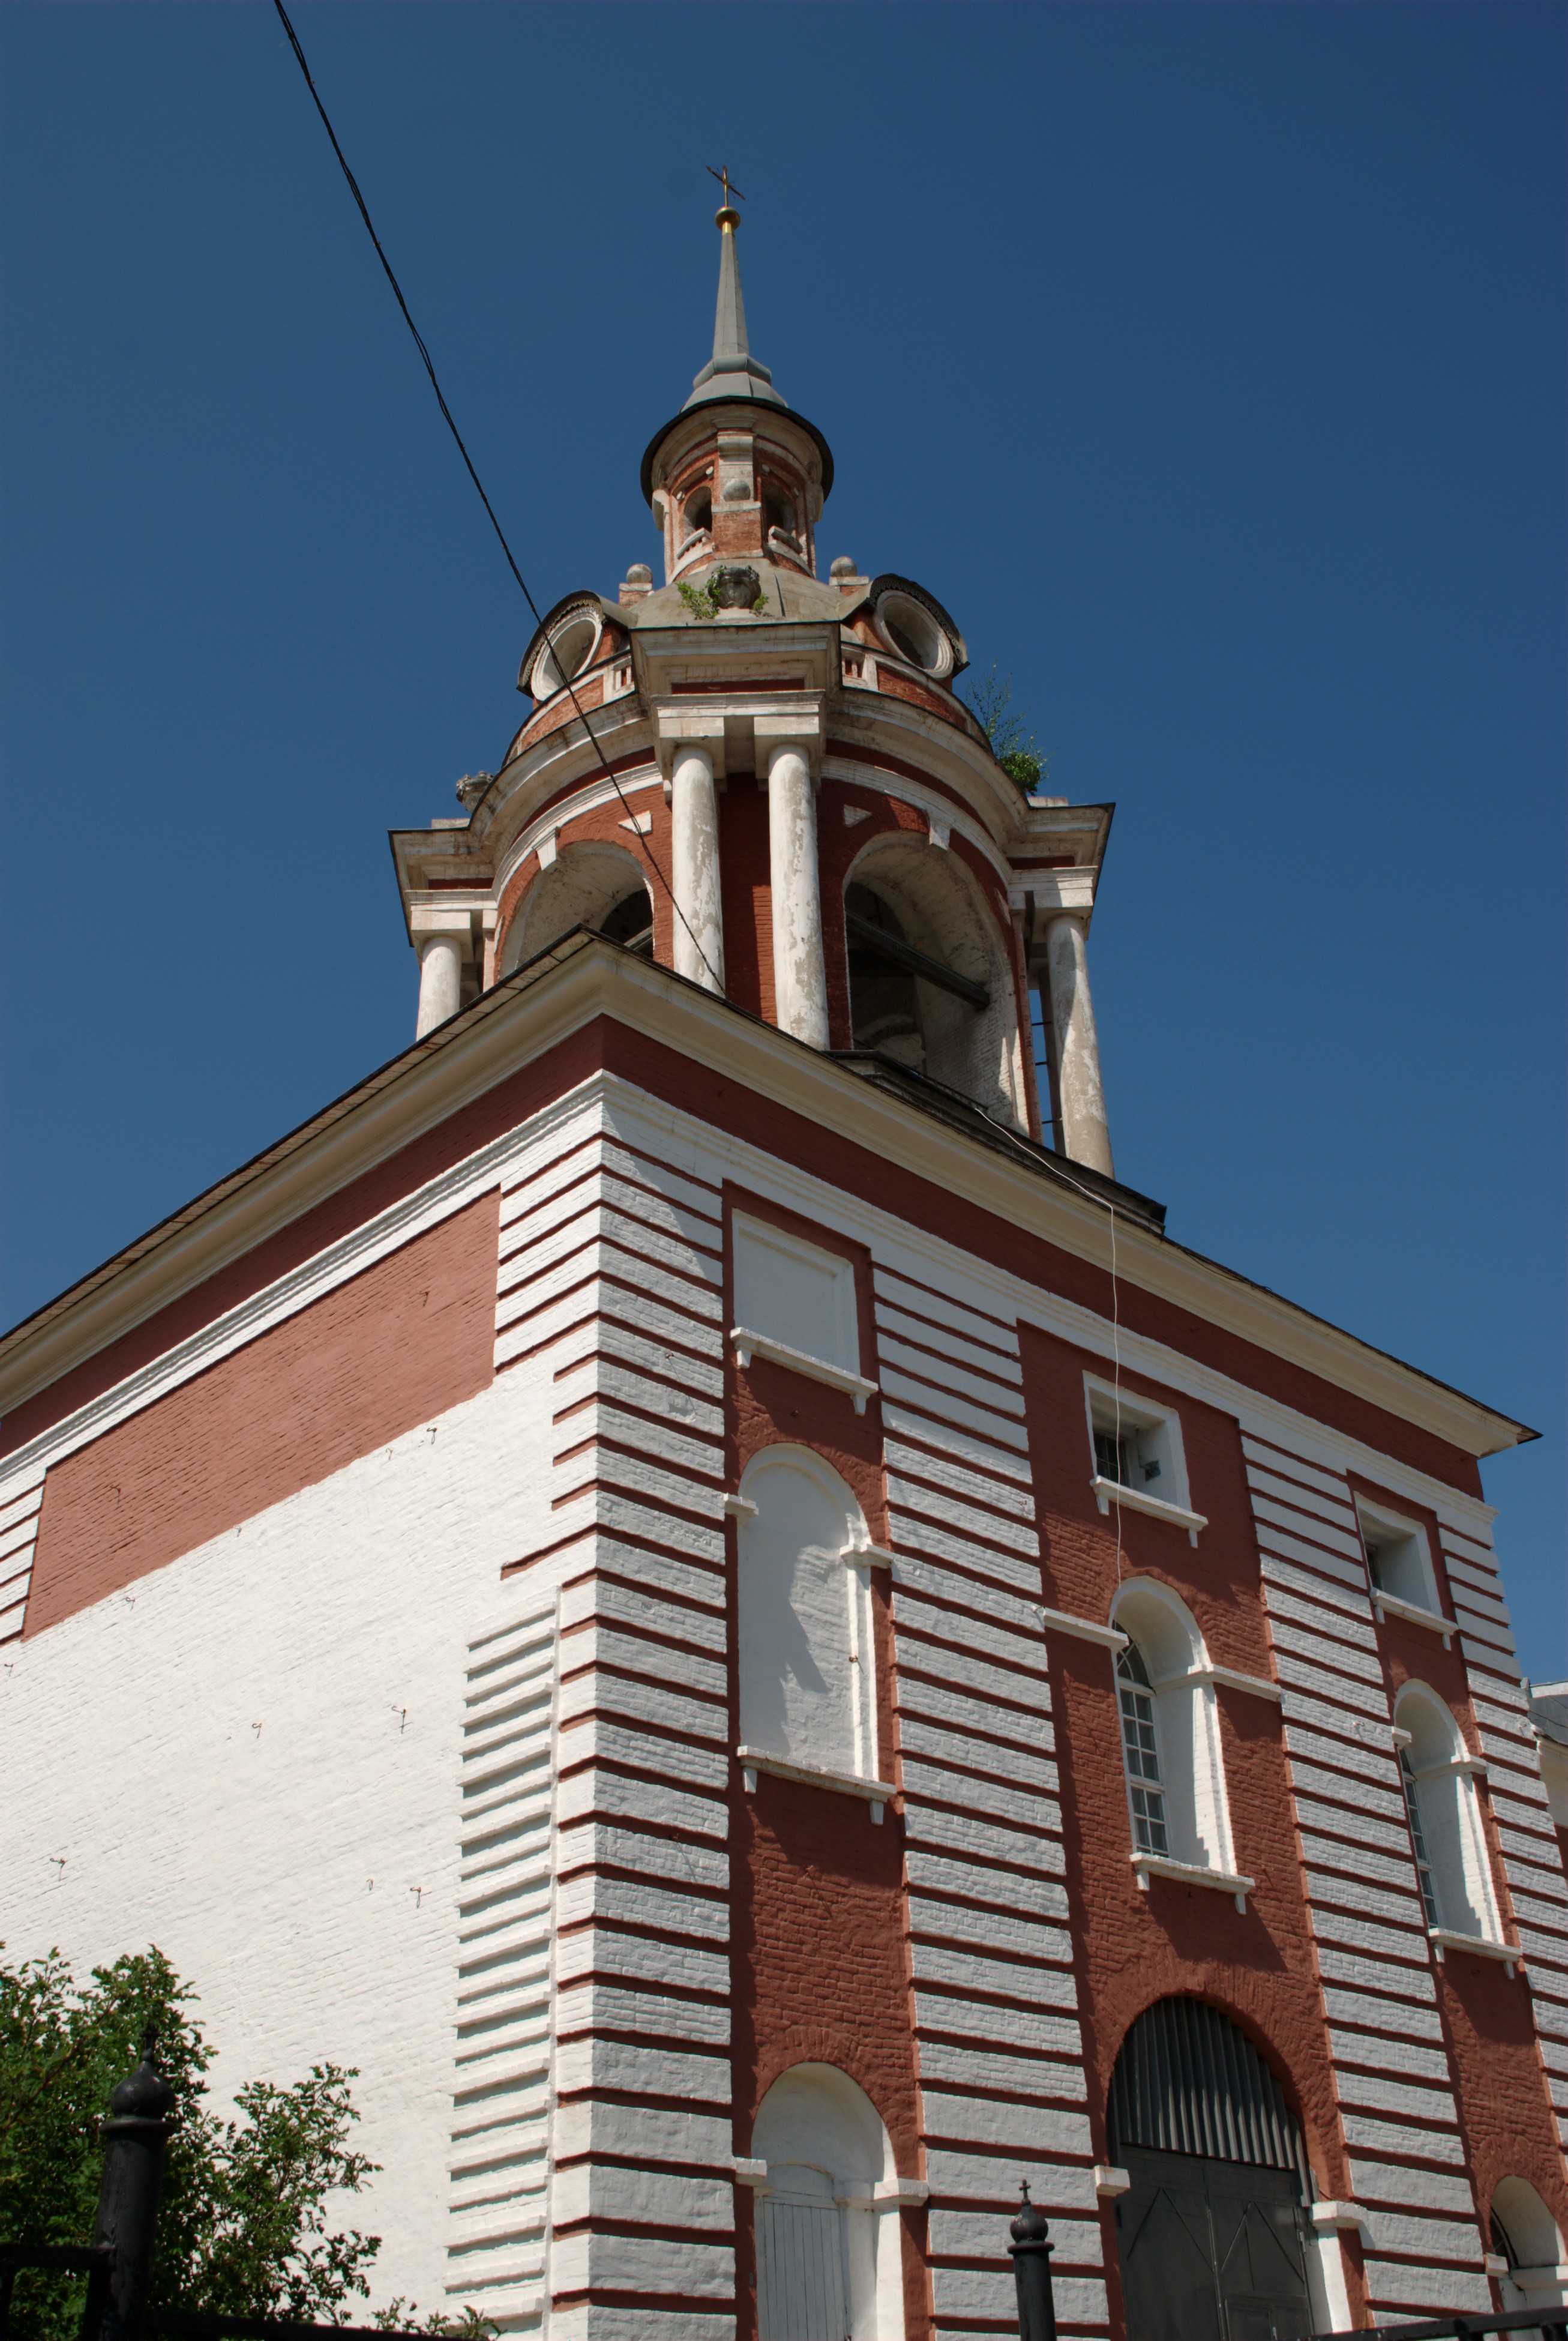
architecture, town, building, city, cityscape, tower, landmark, facade, church, chapel, nikon, place of worship, clock tower, bell tower, steeple, synagogue, moscow, russia, d80, cityscapes, moskau, anawesomeshot, nikond80, moscou